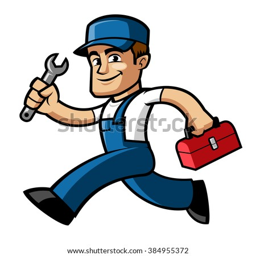
industry , he is running and carries a spanner in his hand